Stafford Hill Memorial

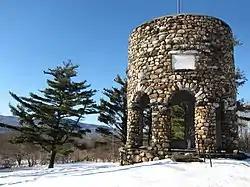

The Stafford Hill Memorial is a stone memorial on Stafford Hill Road in Cheshire, Massachusetts. The memorial was built in 1927 to commemorate the grave site of Joab (also spelled Jorab) Stafford, who settled in what is now Cheshire in 1767. The stone structure was designed as a replica of a stone tower in Rhode Island, where Stafford came from. The memorial was listed on the National Register of Historic Places in 1986.